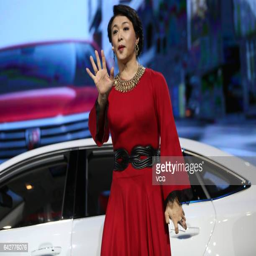
dancer attends the launch of new cars